Crüger (crater)

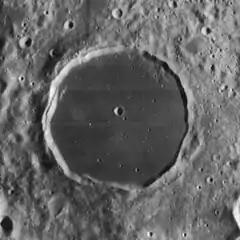
Lunar Orbiter 4 image

Crüger is a lunar impact crater that is located in the western part of the Moon, to the northeast of the much larger walled plain Darwin.